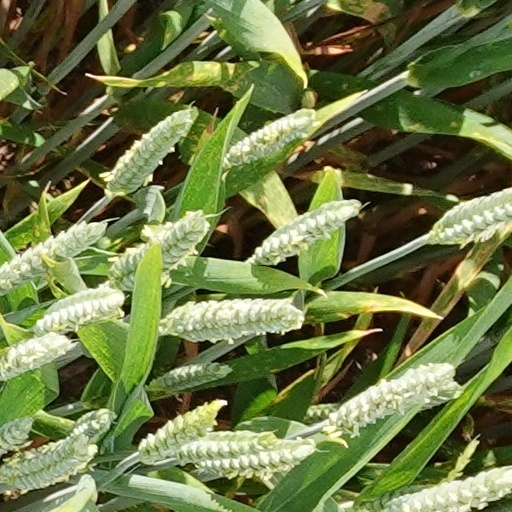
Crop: wheat